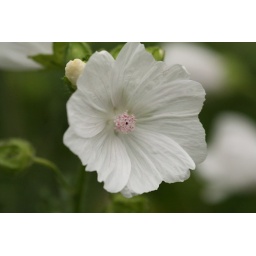
Marshmallow, one plant only growing on a heap of stony soil beside the river in Serneus, CH